Regio 2N

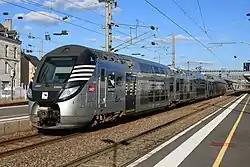
Regio 2N in TER Bretagne livery on a train from Rennes to Laval.

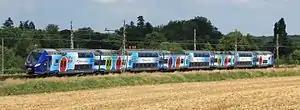
Regio 2N in TER Centre-Val de Loire livery on a train from Paris to Le Mans.

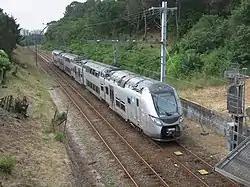
Regio 2N in TER Nouvelle-Aquitaine livery on a train from Bordeaux to Arcachon.

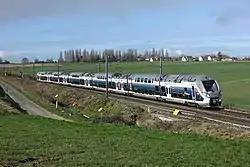
Regio 2N in TER Normandie livery at Ménerville.

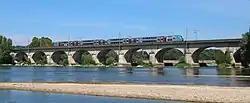
Regio 2N in TER Pays de la Loire livery on a train from Nantes to Orléans, on the Cinq-Mars Viaduct.

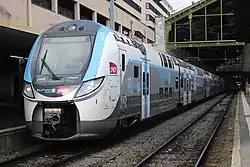
Regio 2N in Île de France livery at Gare de Lyon.

Since June 9, 2018, the Regio2N trains have been carrying out Interloire relations between Le Croisic or Nantes and Orléans